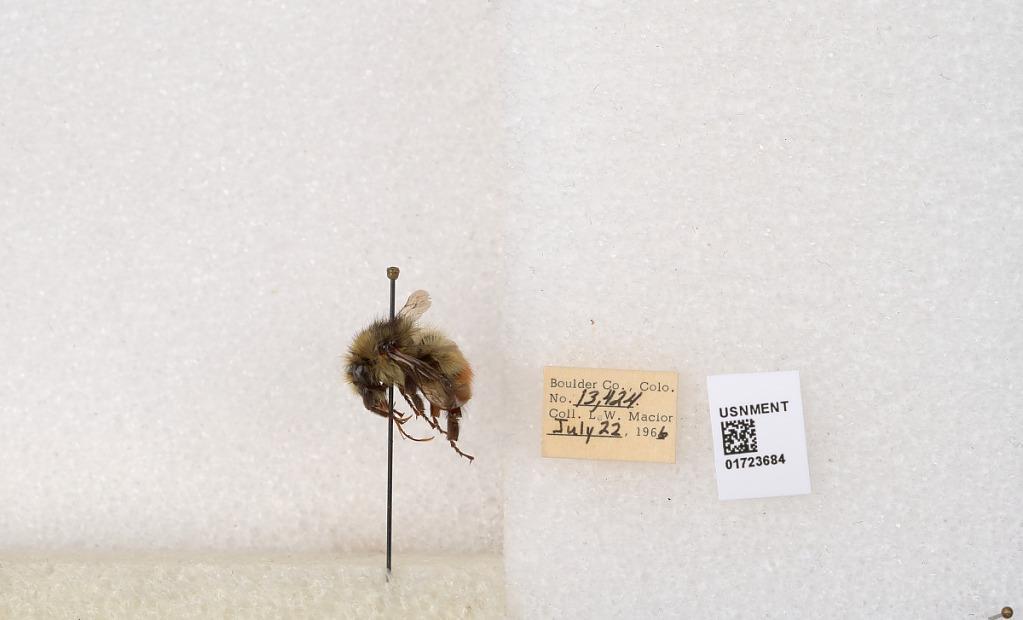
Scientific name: Bombus flavifrons Cresson
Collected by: L. Macior
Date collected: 1966-7-22
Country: United States
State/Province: Colorado
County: Boulder
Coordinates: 40.0925, -105.358